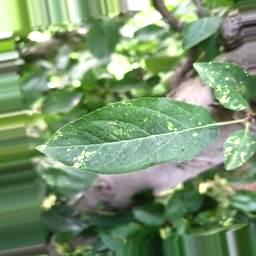
Label: Apple_Mosaic